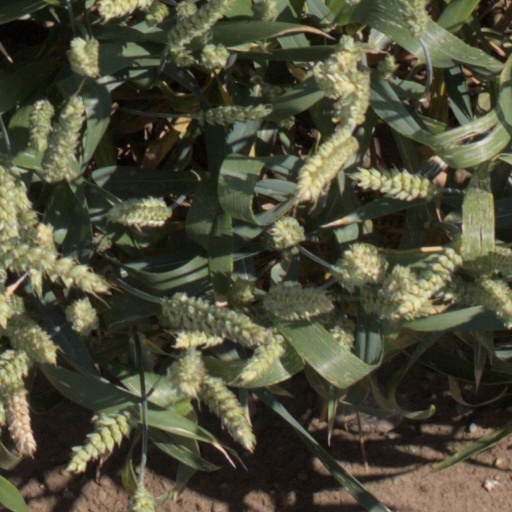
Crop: wheat